F9 (film)

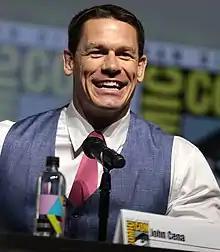
John Cena joined the franchise as Jakob Toretto.

Additionally, J. D. Pardo portrays Jack Toretto, Jim Parrack portrays Kenny Linder, Martyn Ford portrays Sue, and Cardi B portrays Leysa, a woman who shares history with Dom and Magdalene. Karson Kern and Igby Rigney portray young versions of Vince and Jesse, respectively.